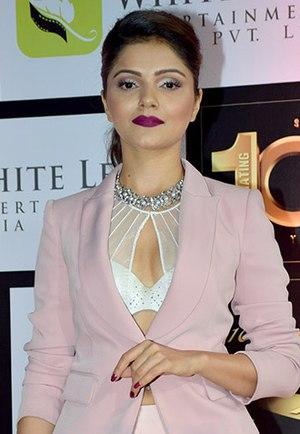
Rubina Dilaik est une actrice de la télévision indienne connue pour jouer Radhika dans Chotti Bahu et Soumya Singh dans Shakti - Astitva Ke Ehsaas Ki.